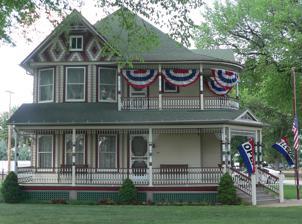
Building: Mary Seaman Ennis House
Country: United States of America
Year built: 1907
Historic house in Kansas, United States United States historic place Mary Seaman Ennis House U.S. National Register of Historic Places Photo in 2012 Show map of Kansas Show map of the United States Location 202 W. 13th St., Goodland, Kansas Coordinates 39°20′47″N 101°42′47″W / 39.34639°N 101.71306°W / 39.34639; -101.71306 Area less than one acre Built 1907 Built by Hunt, Fred Architectural style Queen Anne NRHP reference No. 06000598 Added to NRHP July 12, 2006 The Mary Seaman Ennis House , located at 202 W. 13th St. in Goodland, Kansas , is a historic Queen Anne style house that was built in 1907 and is listed on the National Register of Historic Places . The house was listed on the National Register in 2006. It was deemed significant as an "outstanding" example of Queen Anne architecture and for association with local builder Fred Hunt. The house is now known as the Ennis-Handy House and is operated by the Sherman County Historical Society as a Victorian-period historic house museum . References